Nanorod

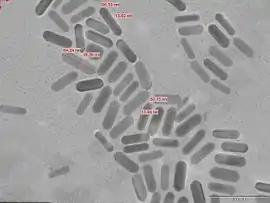
Gold nanorods under electron microscopy

In nanotechnology, nanorods are one morphology of nanoscale objects. Each of their dimensions range from 1–100 nm. They may be synthesized from metals or semiconducting materials. Standard aspect ratios (length divided by width) are 3-5. Nanorods are produced by direct chemical synthesis. A combination of ligands act as shape control agents and bond to different facets of the nanorod with different strengths. This allows different faces of the nanorod to grow at different rates, producing an elongated object.